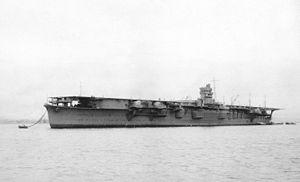
Créés peu après l'invention de l'aviation militaire pendant la Première Guerre mondiale, les porte-avions ont d'abord été considérés comme des bâtiments auxiliaires et n'ont joué un rôle majeur dans la guerre navale qu'à partir de la Seconde Guerre mondiale. Il a fallu l'attaque de Pearl Harbor de décembre 1941 pour démontrer la supériorité de l'aviation embarquée sur la grosse artillerie des navires de ligne, grâce à sa portée incomparablement plus grande pour une force de frappe équivalente. La bataille de la mer de Corail, en mai 1942, est le premier affrontement uniquement aéronaval de l'histoire, dans lequel les forces navales japonaises et américaines s'affrontèrent par avions interposés sans jamais être à portée de canon. En 1944-45, les plus grands cuirassés japonais jamais construits coulent sous les attaques de l'aviation embarquée américaine.
Le Hiryū était un porte-avions servant dans la Marine impériale japonaise. Il fut l'un des protagonistes de l'attaque surprise sur Pearl Harbor le 7 décembre 1941. Le 4 juin 1942, il est très gravement endommagé à la bataille de Midway et fut volontairement coulé par un destroyer japonais le lendemain avec son commandant à bord, le contre-amiral Tamon Yamaguchi.
L’attaque de Pearl Harbor est une attaque surprise menée par les forces aéronavales japonaises le 7 décembre 1941 contre la base navale américaine de Pearl Harbor située sur l’île d’Oahu, dans le territoire américain d’Hawaï. Autorisée par l'empereur du Japon Hirohito, elle vise à détruire la flotte du Pacifique de l’United States Navy. Cette attaque provoque l'entrée des États-Unis dans le conflit mondial.